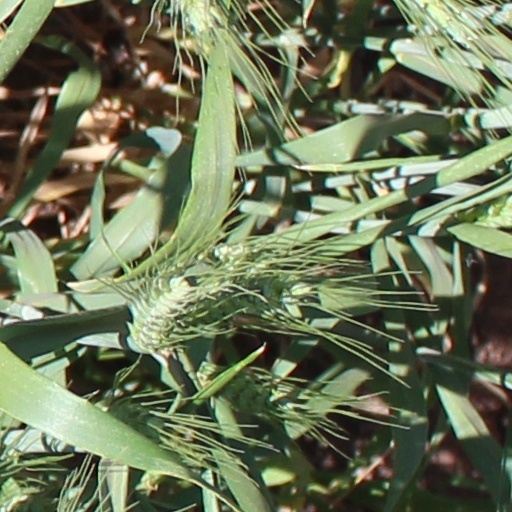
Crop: wheat